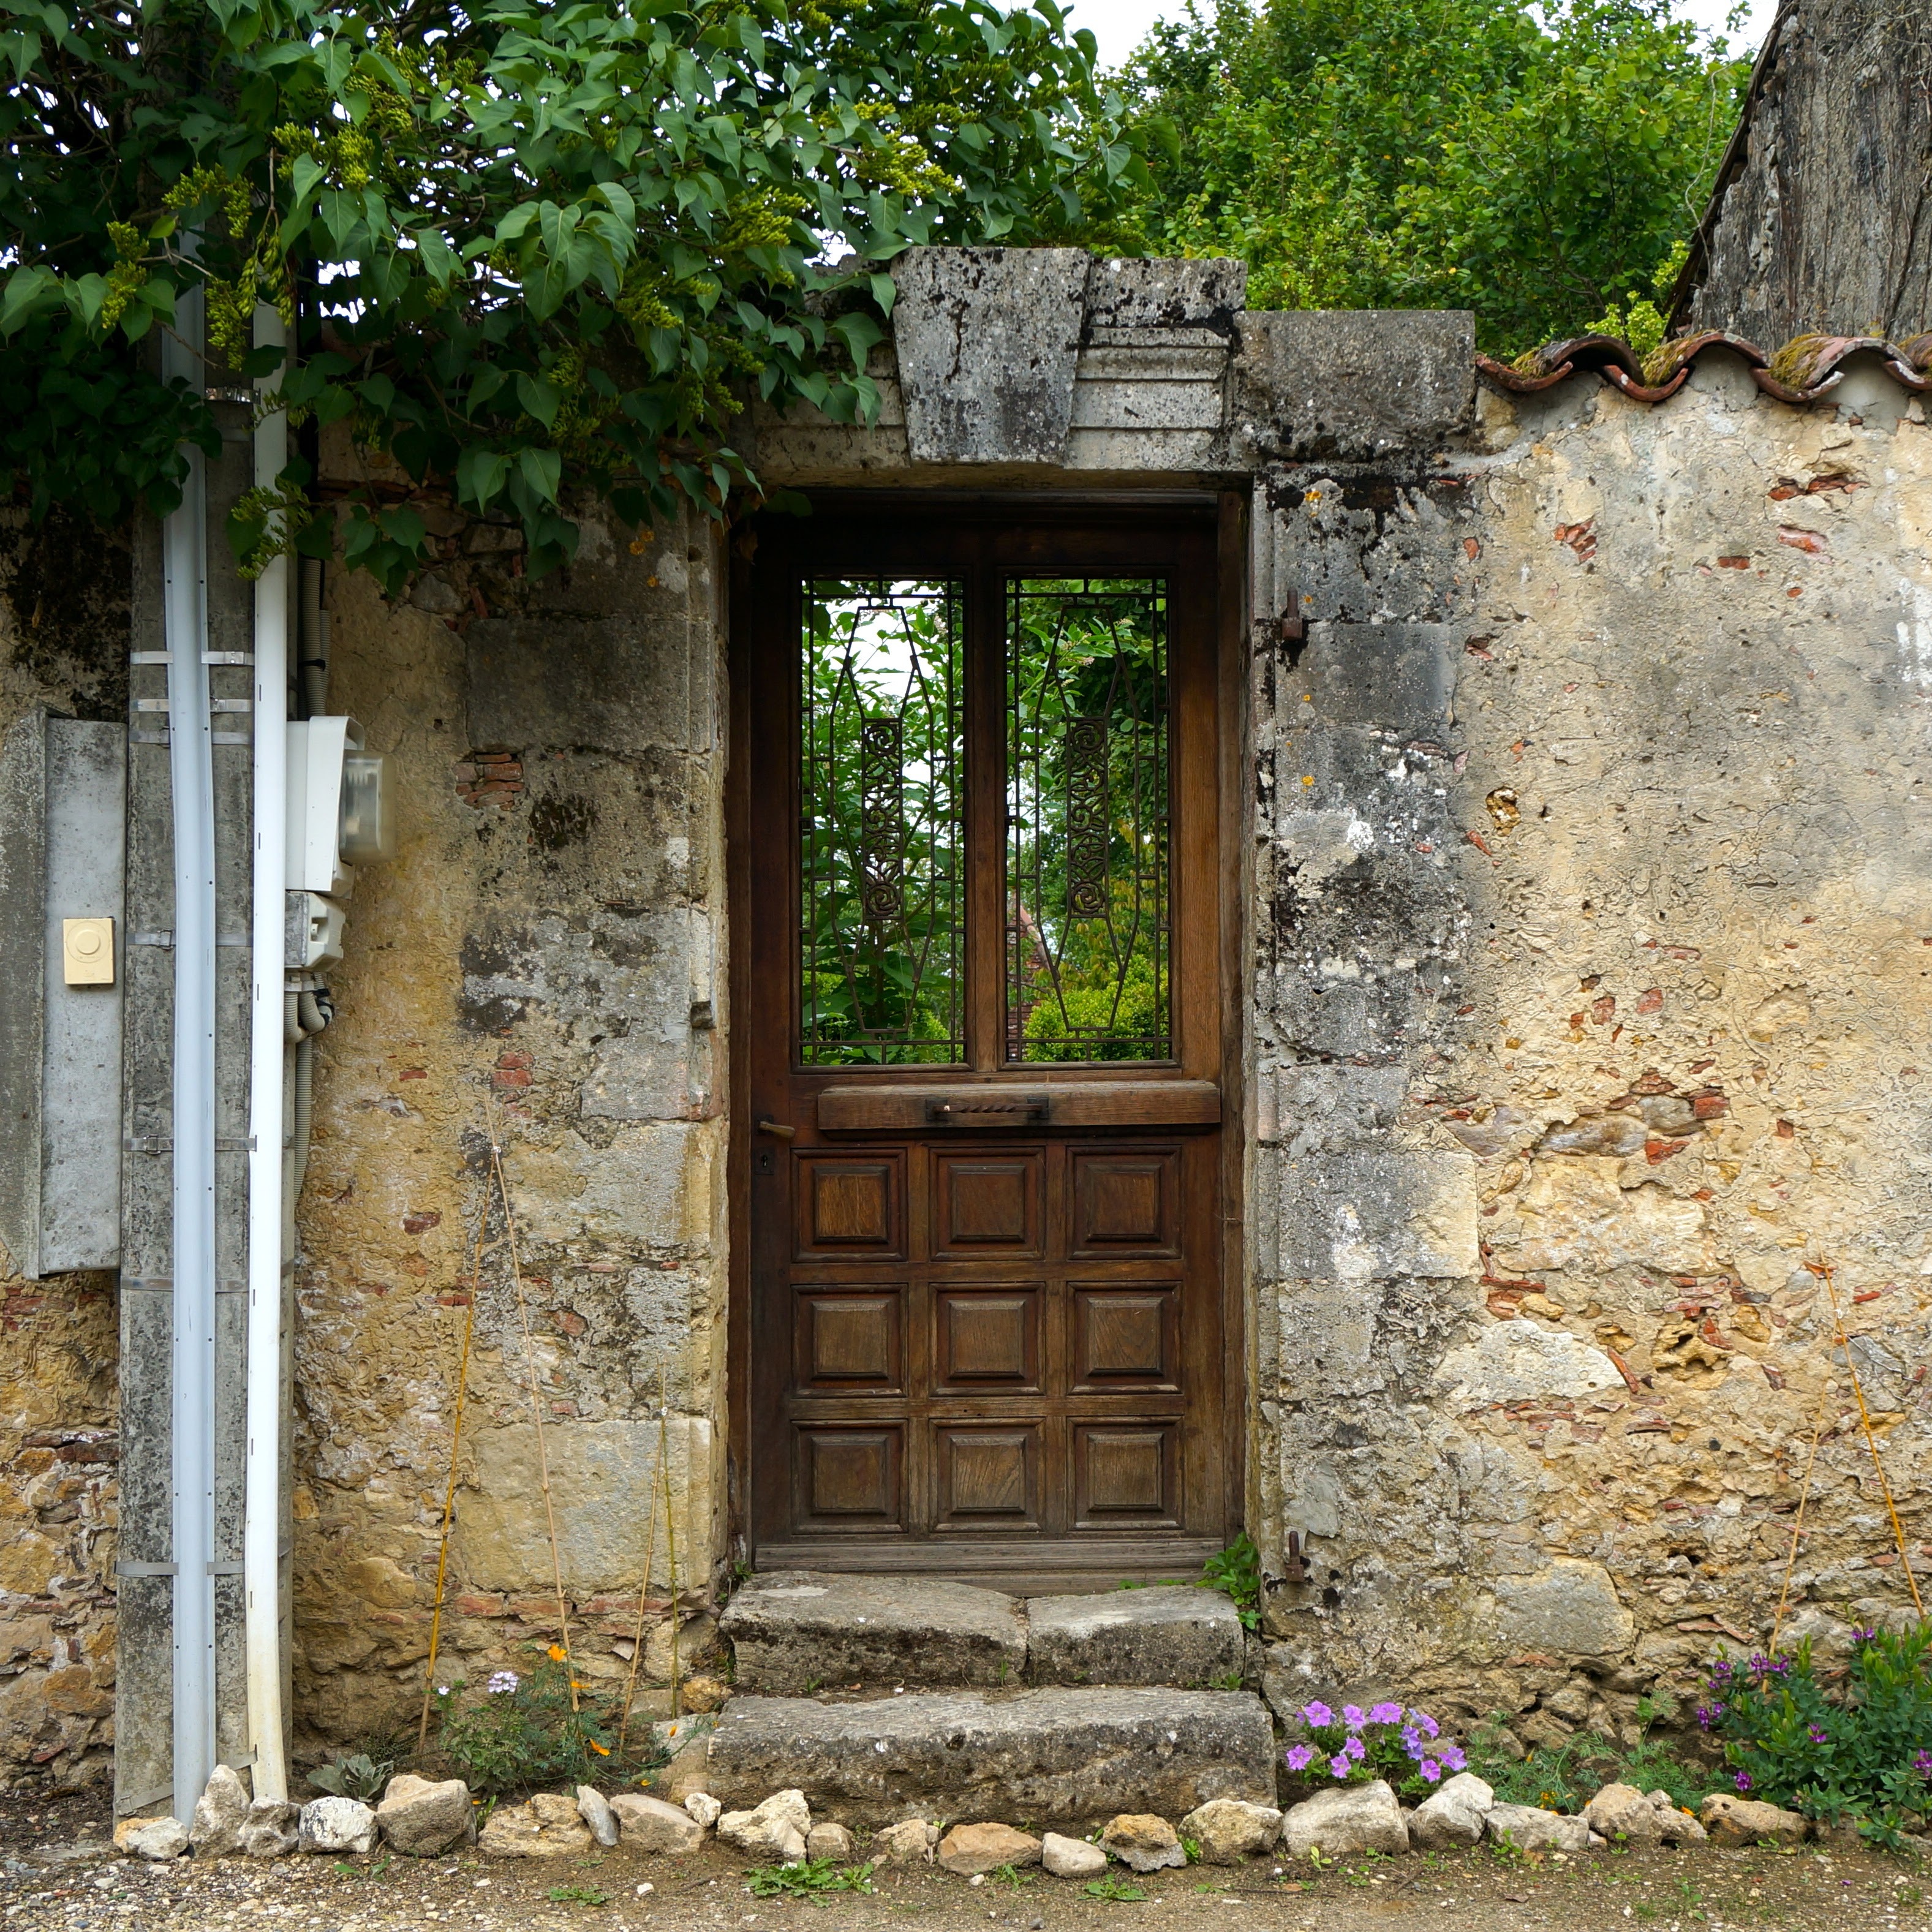
house, window, home, wall, shed, village, cottage, backyard, property, garden, door, courtyard, estate, yard, secret garden